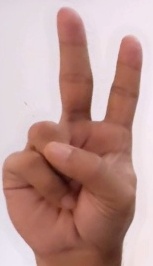
ASL sign: V